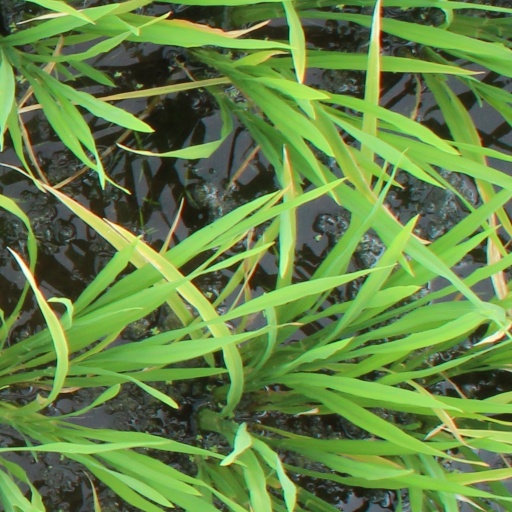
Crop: rice